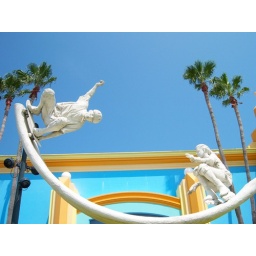
anything to help.....be creative......................................ron jon sand art in cocoa beach flordia